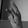
ASL letter: K